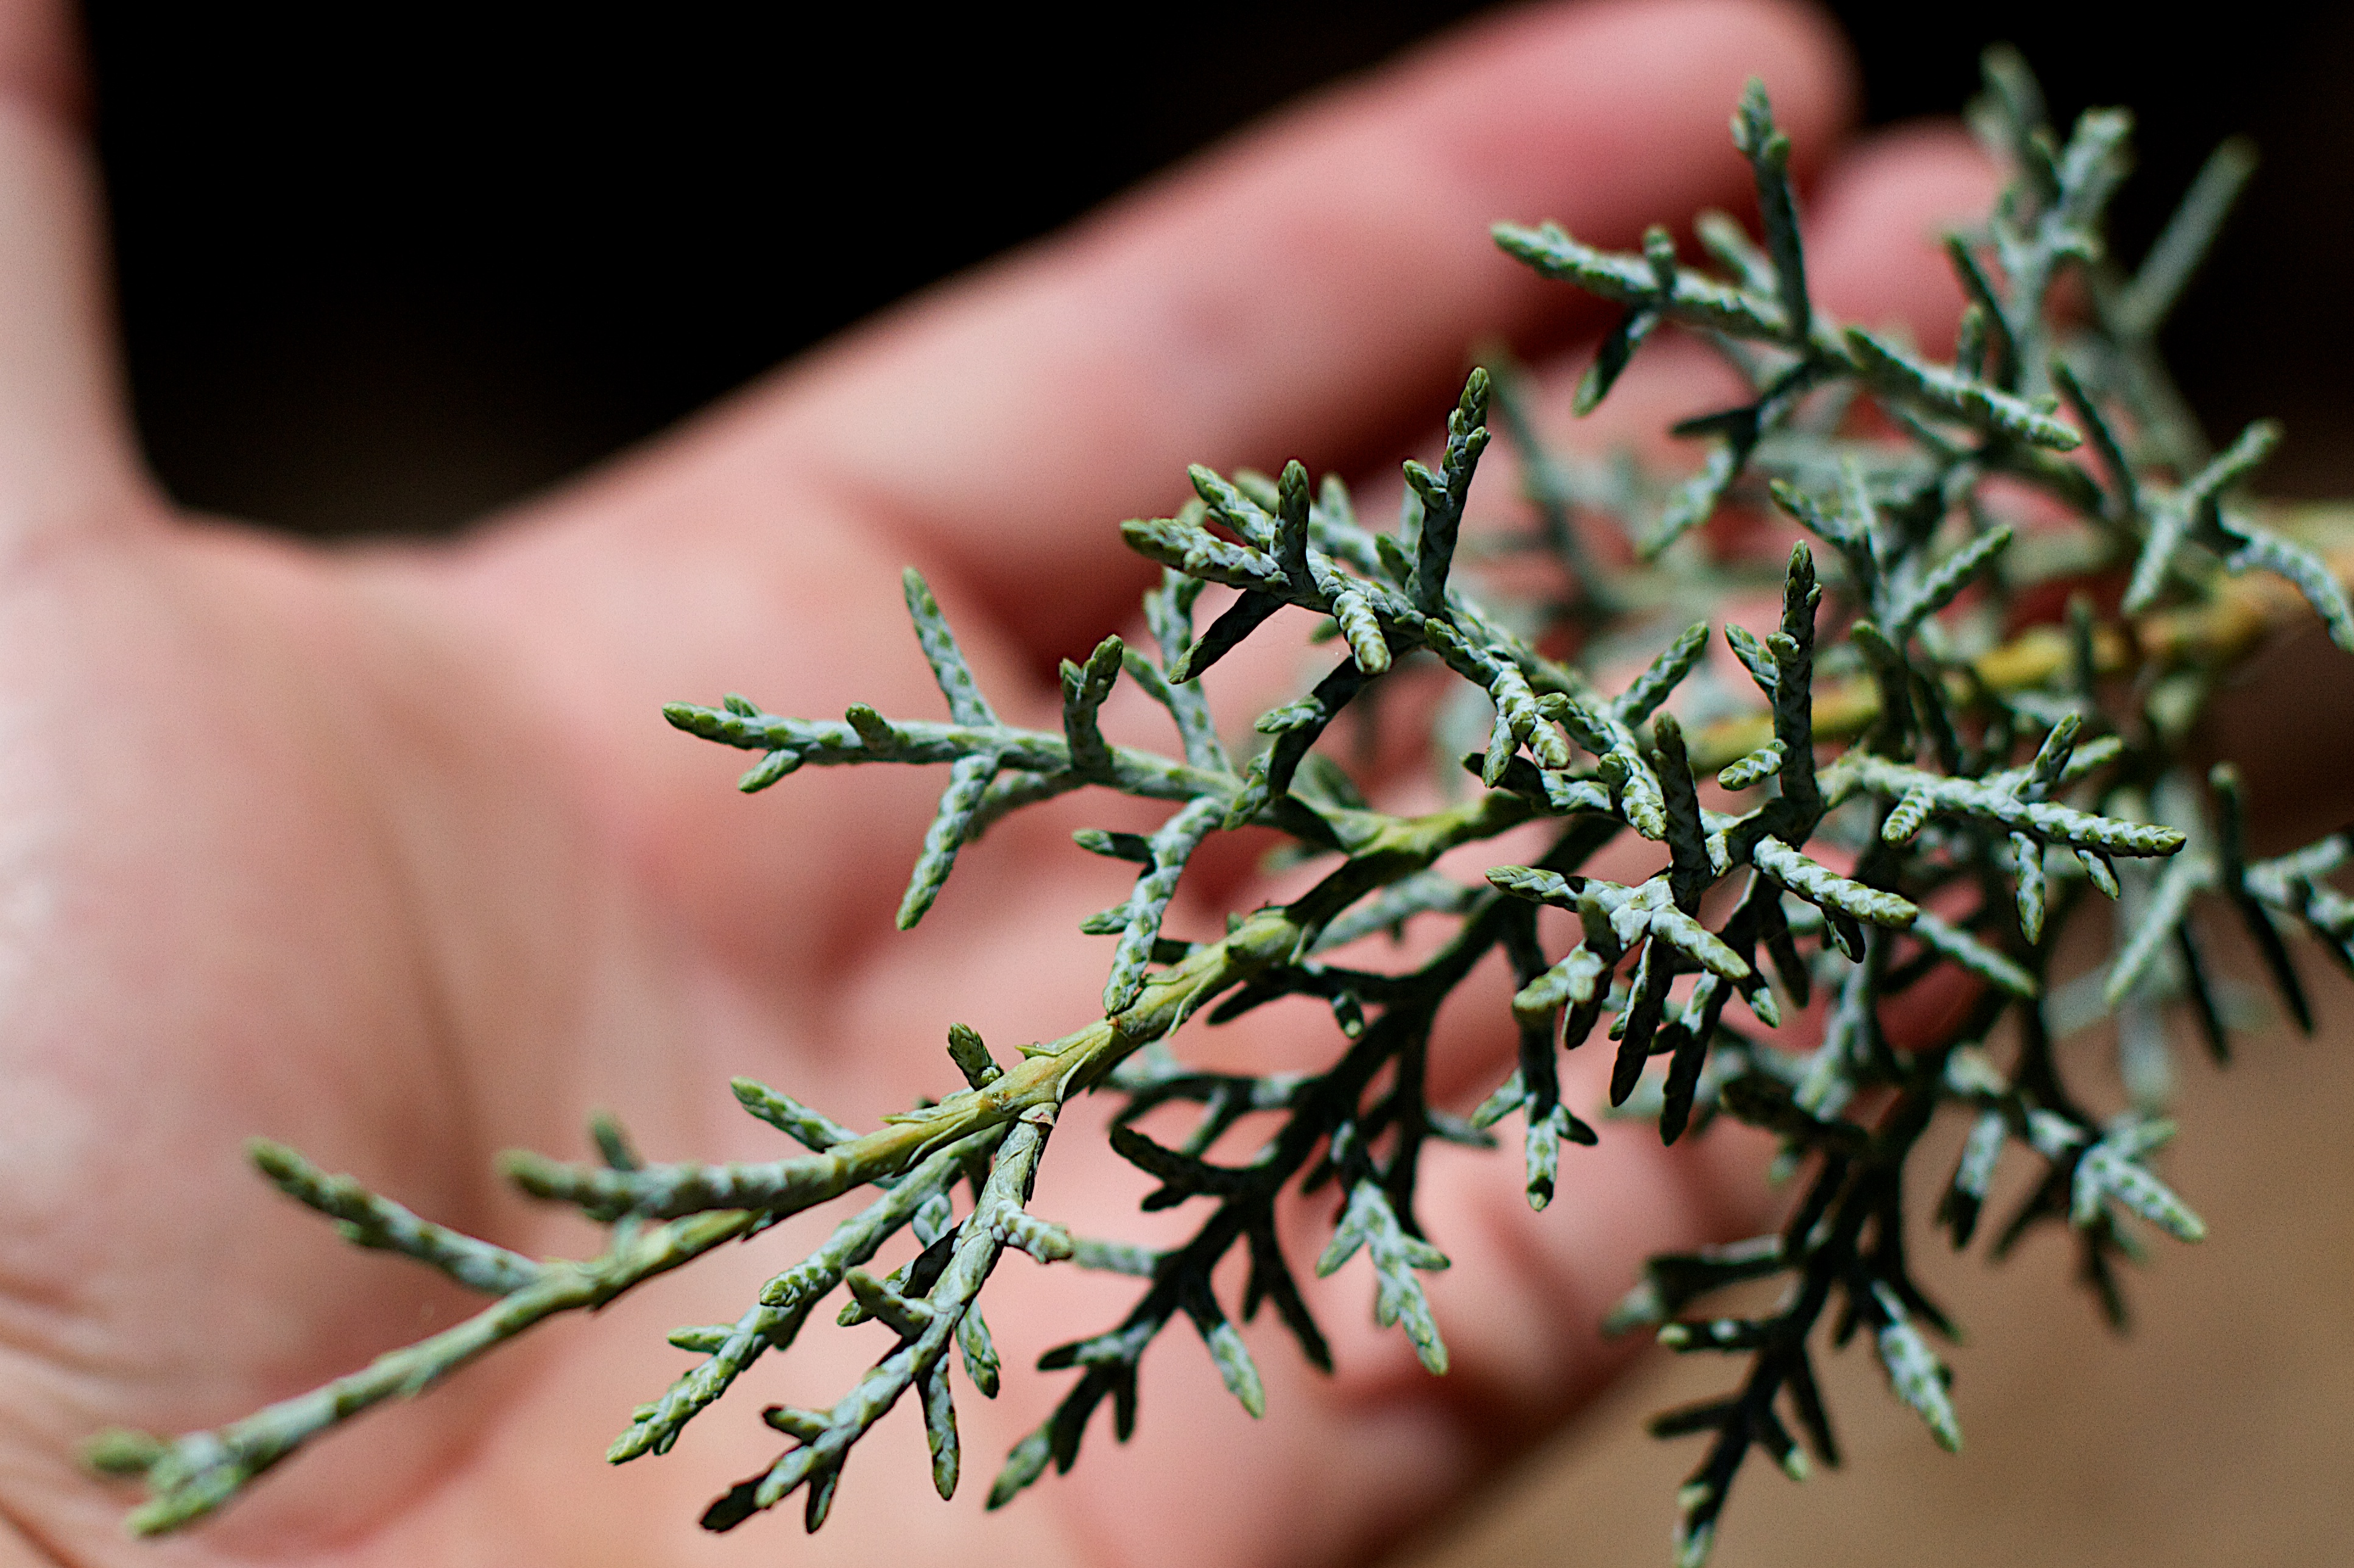
hand, tree, grass, branch, plant, leaf, flower, frost, spring, herb, botany, flora, season, twig, close up, shrub, macro photography, woody plant